Huanca (monolith)

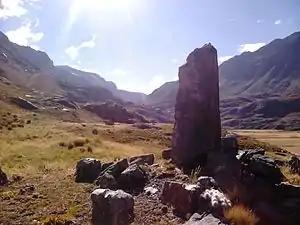
Huanca in the Uquián ravag, on the way from Olleros to Chavín de Huántar, in the Huascarán National Park in Peru.

A huanca (in Quechua ancashino: "wanka") or chichic ("tsitsiq") is an elongated vertical stone considered sacred, with multiple symbolisms, in the Andean worldview. Huancas were worshipped and given rituals and offerings. The stone placed at the top is called "chacrayoc"; (in Quechua of Ancash, "chakrayuq" or "lord of the chakra").